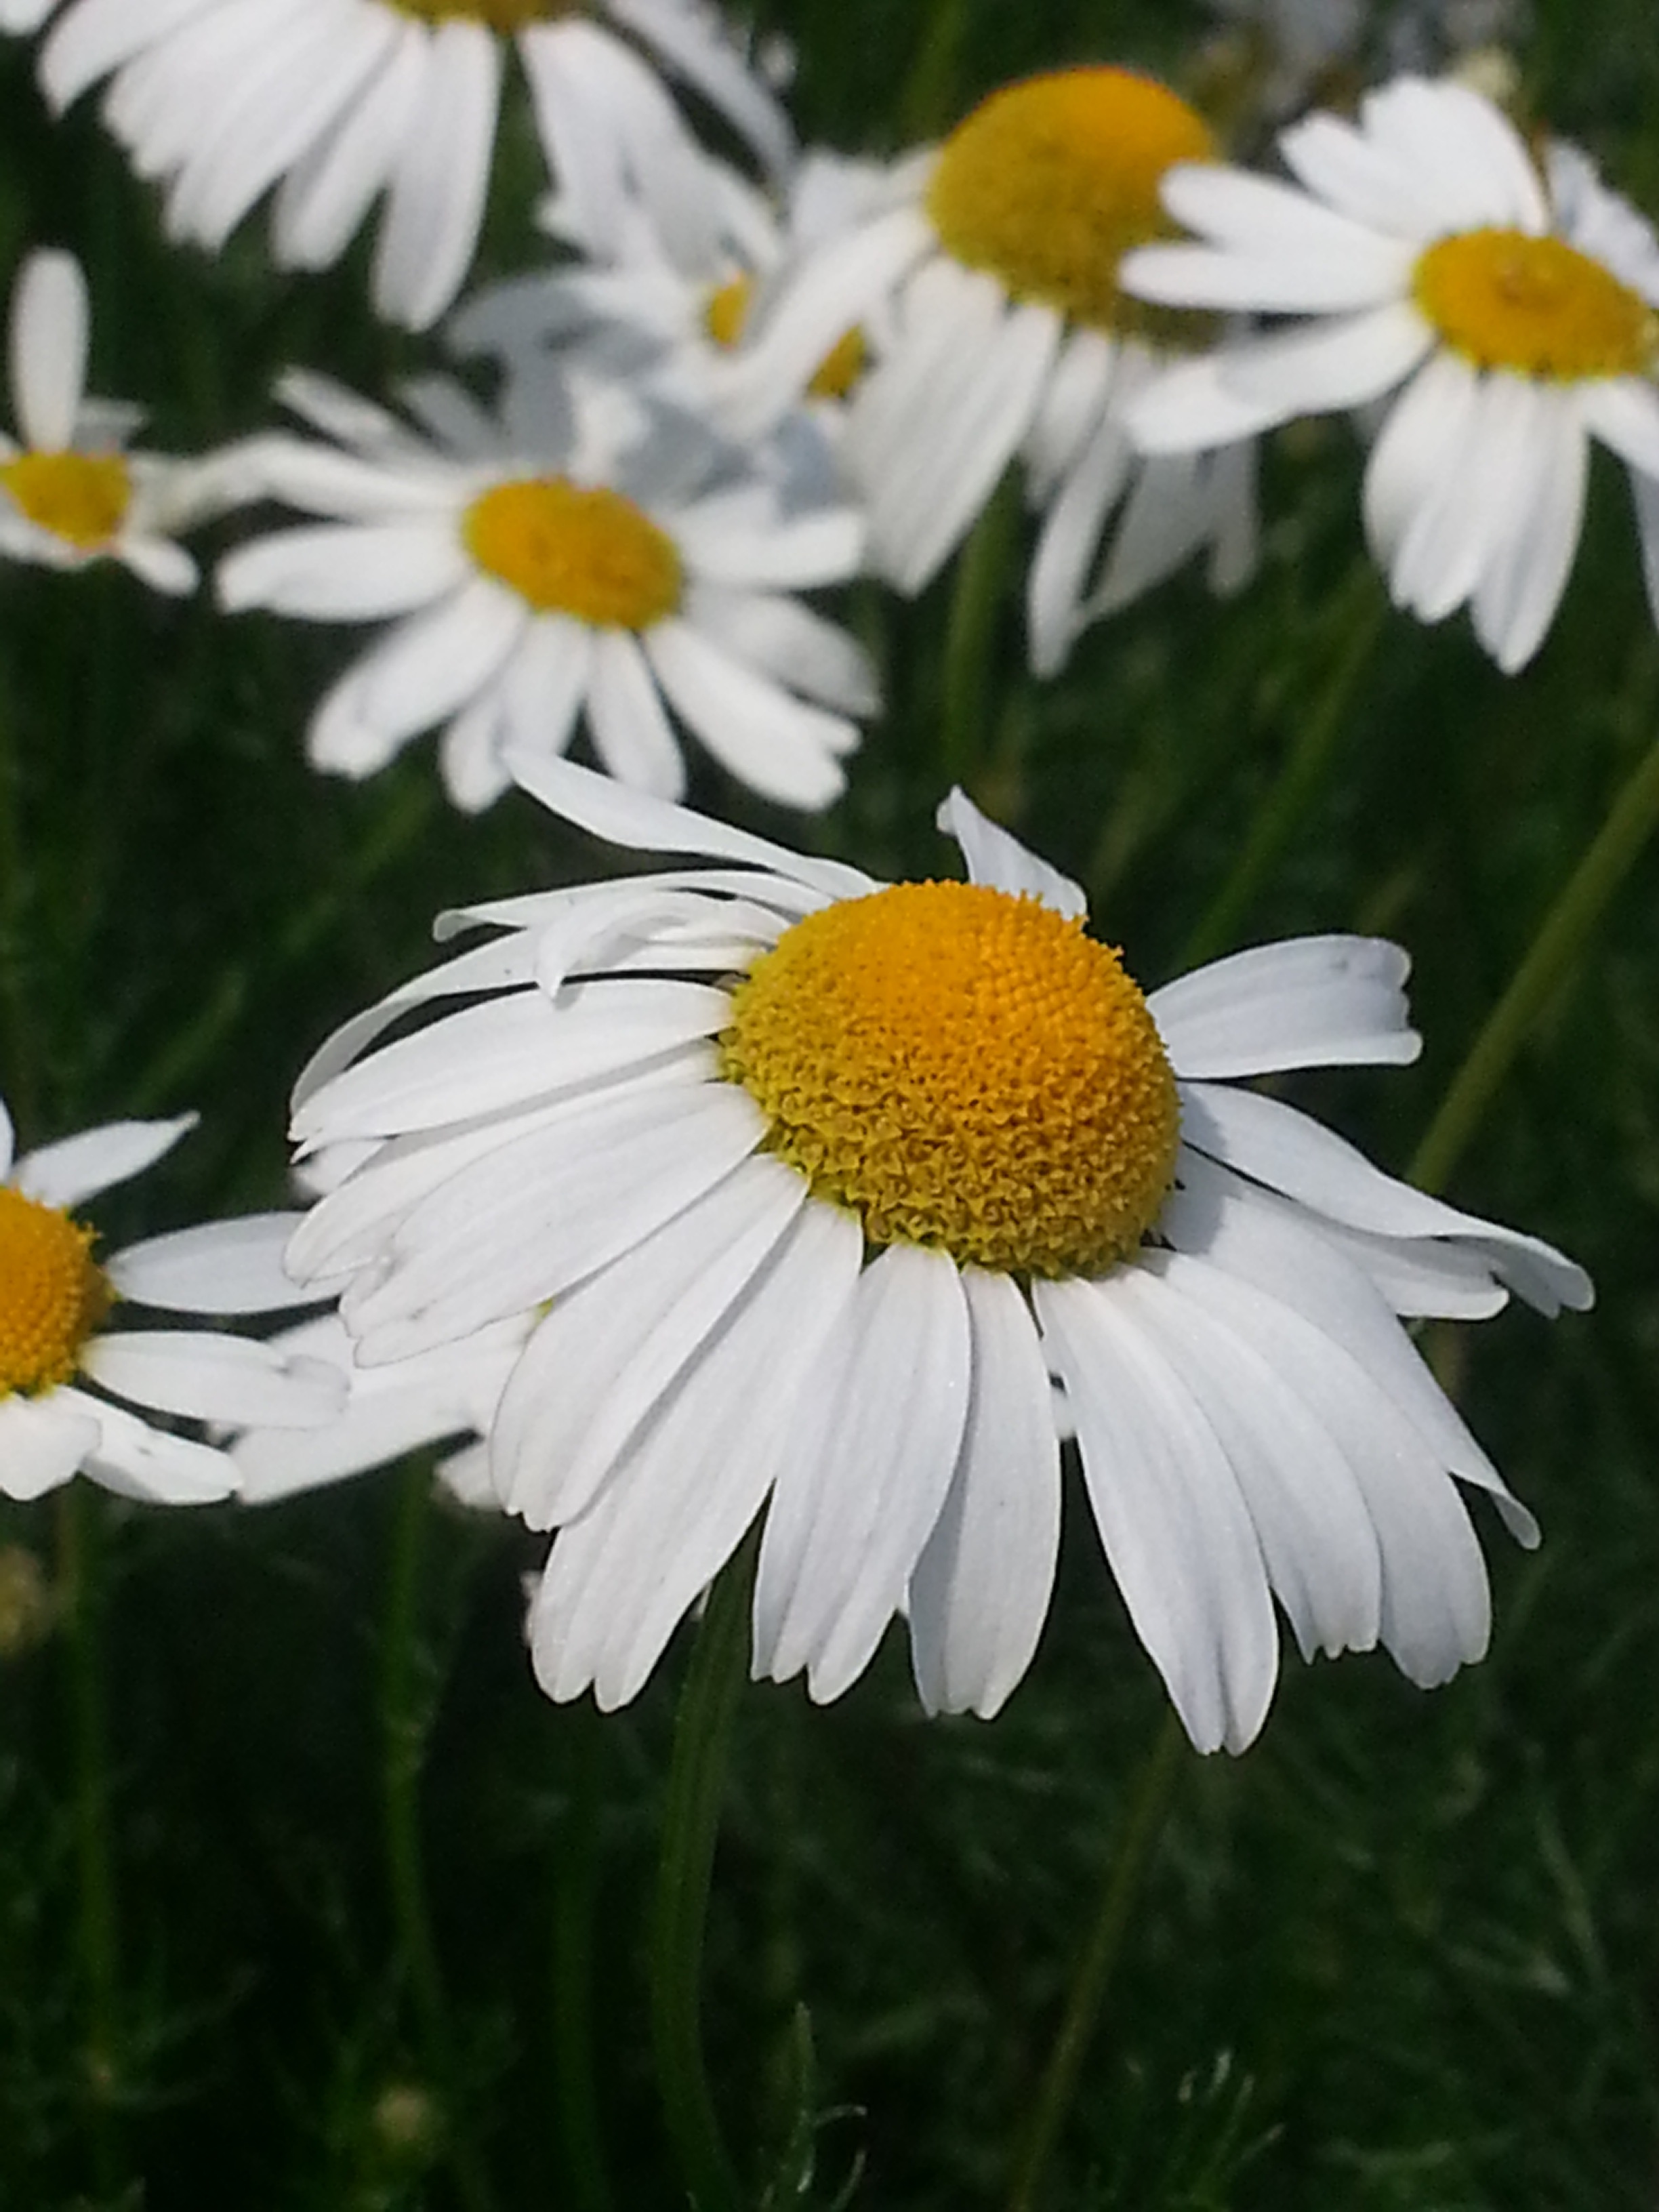
nature, plant, white, meadow, flower, petal, bloom, summer, daisy, herb, botany, flora, wildflower, flowers, wild flowers, beautiful, flower meadow, flower close up, chamomile, flowering plant, daisy family, oxeye daisy, annual plant, land plant, chamaemelum nobile, marguerite daisy